Gáspár Bekes

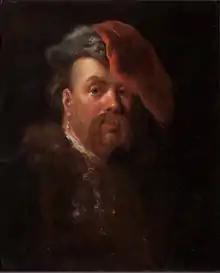
Portrait of Bekes attributed to Alexis Grimou 1730

Gáspár Bekes de Kornyát (also "Gáspár de Corniath Bekes", "Kornyáti Bekes Gáspár", or "Kaspar Bekes", "Caspar Bekesh"; 1520 – 7 November 1579) was a Hungarian nobleman who fought Stephen Báthory for the throne of Transylvania after the death of John II Sigismund Zápolya in 1571. Allied with Maximilian II, Holy Roman Emperor, and the Székelys, Bekes organized two rebellions against Báthory, but was defeated. After Báthory became King of Poland and Grand Duke of Lithuania in 1576, Bekes reconciled with Báthory, becoming his close adviser. Bekes also fought in the Danzig rebellion and the Livonian War.